Latin American literature

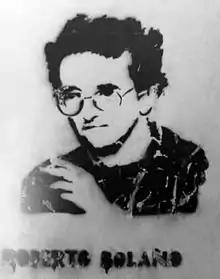
Roberto Bolaño is considered to have had the greatest United States impact of any post-Boom author

Post-Boom literature is sometimes characterized by a tendency towards irony and humor, as the narrative of Alfredo Bryce Echenique, and towards the use of popular genres, as in the work of Manuel Puig. Some writers felt the success of the Boom to be a burden, and spiritedly denounced the caricature that reduces Latin American literature to magical realism. Hence the Chilean Alberto Fuguet coined McOndo as an antidote to the Macondo-ism that demanded of aspiring writers that they set their tales in steamy tropical jungles in which the fantastic and the real happily coexisted. In a mock diary by post-modernist Giannina Braschi the Narrator of the Latin American Boom is shot by a Macy's make-up artist who accuses the Boom of capitalizing on her solitude. Other writers, however, have traded on the Boom's success: see for instance Laura Esquivel's pastiche of magical realism in "Como agua para chocolate".